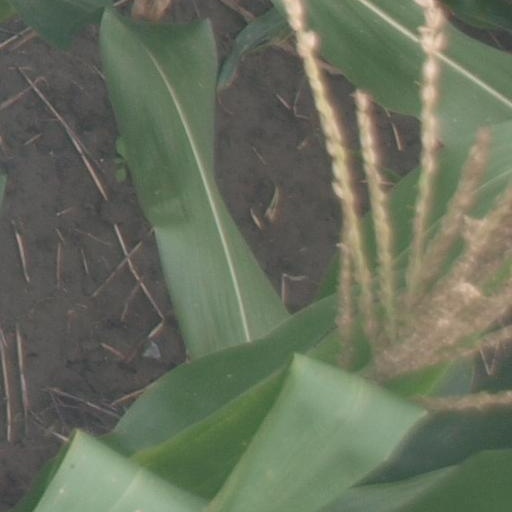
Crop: maize; corn